Rumsen people

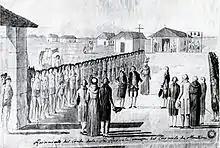
Rumsen individuals lined up at Mission San Carlos Borroméo de Carmelo

The Rumsen were the first Costanoan people to be seen and documented by the Spanish explorers of Northern California, as noted by Sebastian Vizcaíno when he reached Monterey in 1602. Since this first Spanish contact, Manila galleons may have occasionally ventured up the California coastline and stopped in Monterey Bay between 1602 and 1769.